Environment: lab
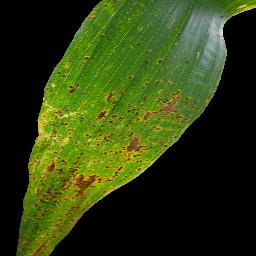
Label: common_rust